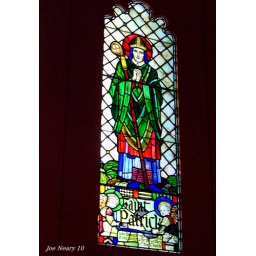
St Patrick`s stained glass window in the Walker art gallery